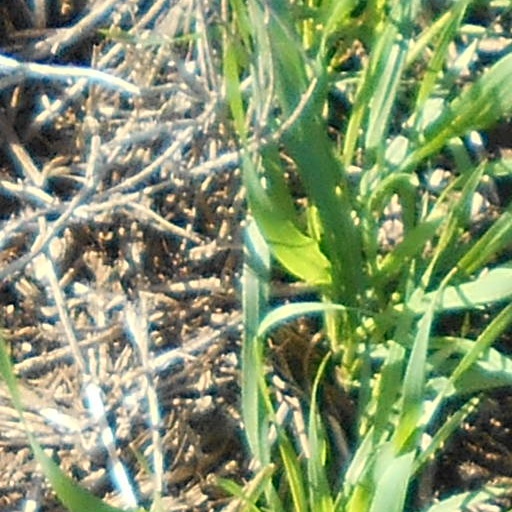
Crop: wheat